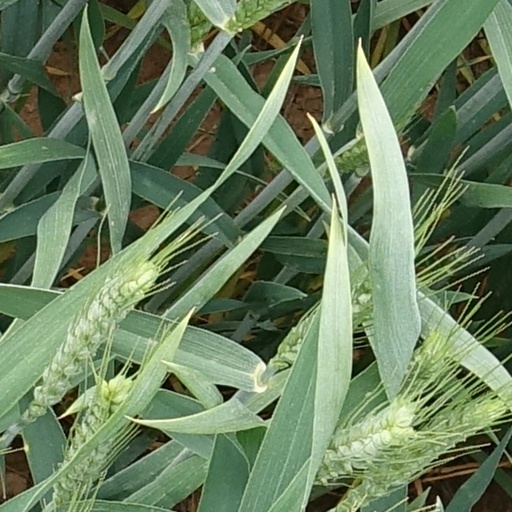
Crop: wheat